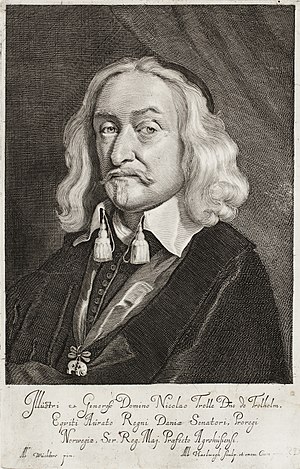
Niels Trolle
Niels Trolle var en dansk godsejer, søofficer, rigsviceadmiral og statholder i Norge. Han var far til Corfitz Trolle.